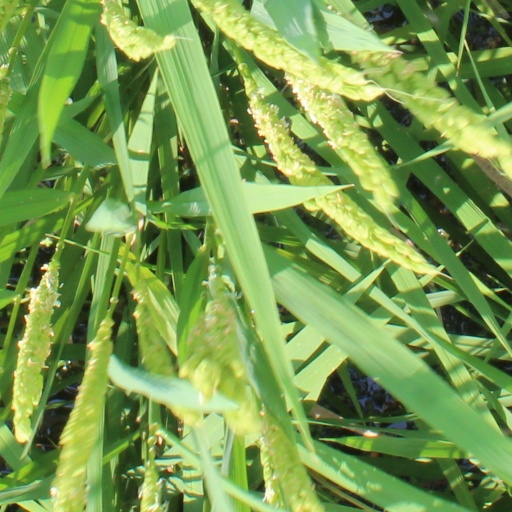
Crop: rice